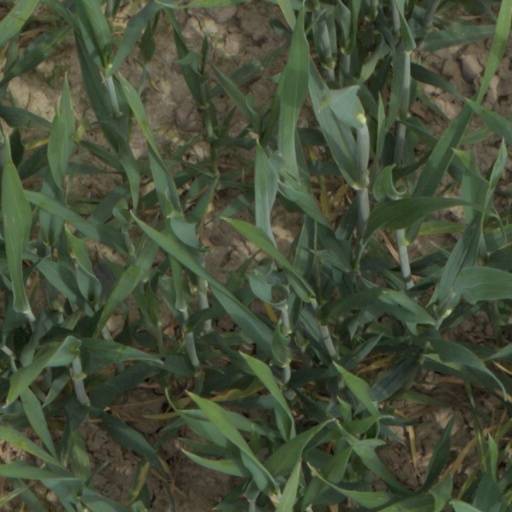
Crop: wheat